Maoism

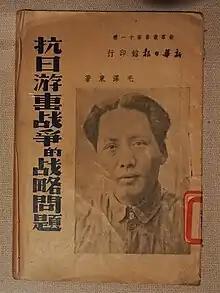
"Strategic Issues of Anti-Japanese Guerrilla War" (1938)

Marxist thinking employs immanent socioeconomic explanations, whereas Mao's reasons were declarations of his enthusiasm. Mao did not believe education alone would transition from capitalism to communism for three main reasons. (1) the capitalists would not repent and turn towards communism on their own; (2) the rulers must be overthrown by the people; (3) "the proletarians are discontented, and a demand for communism has arisen and had already become a fact."